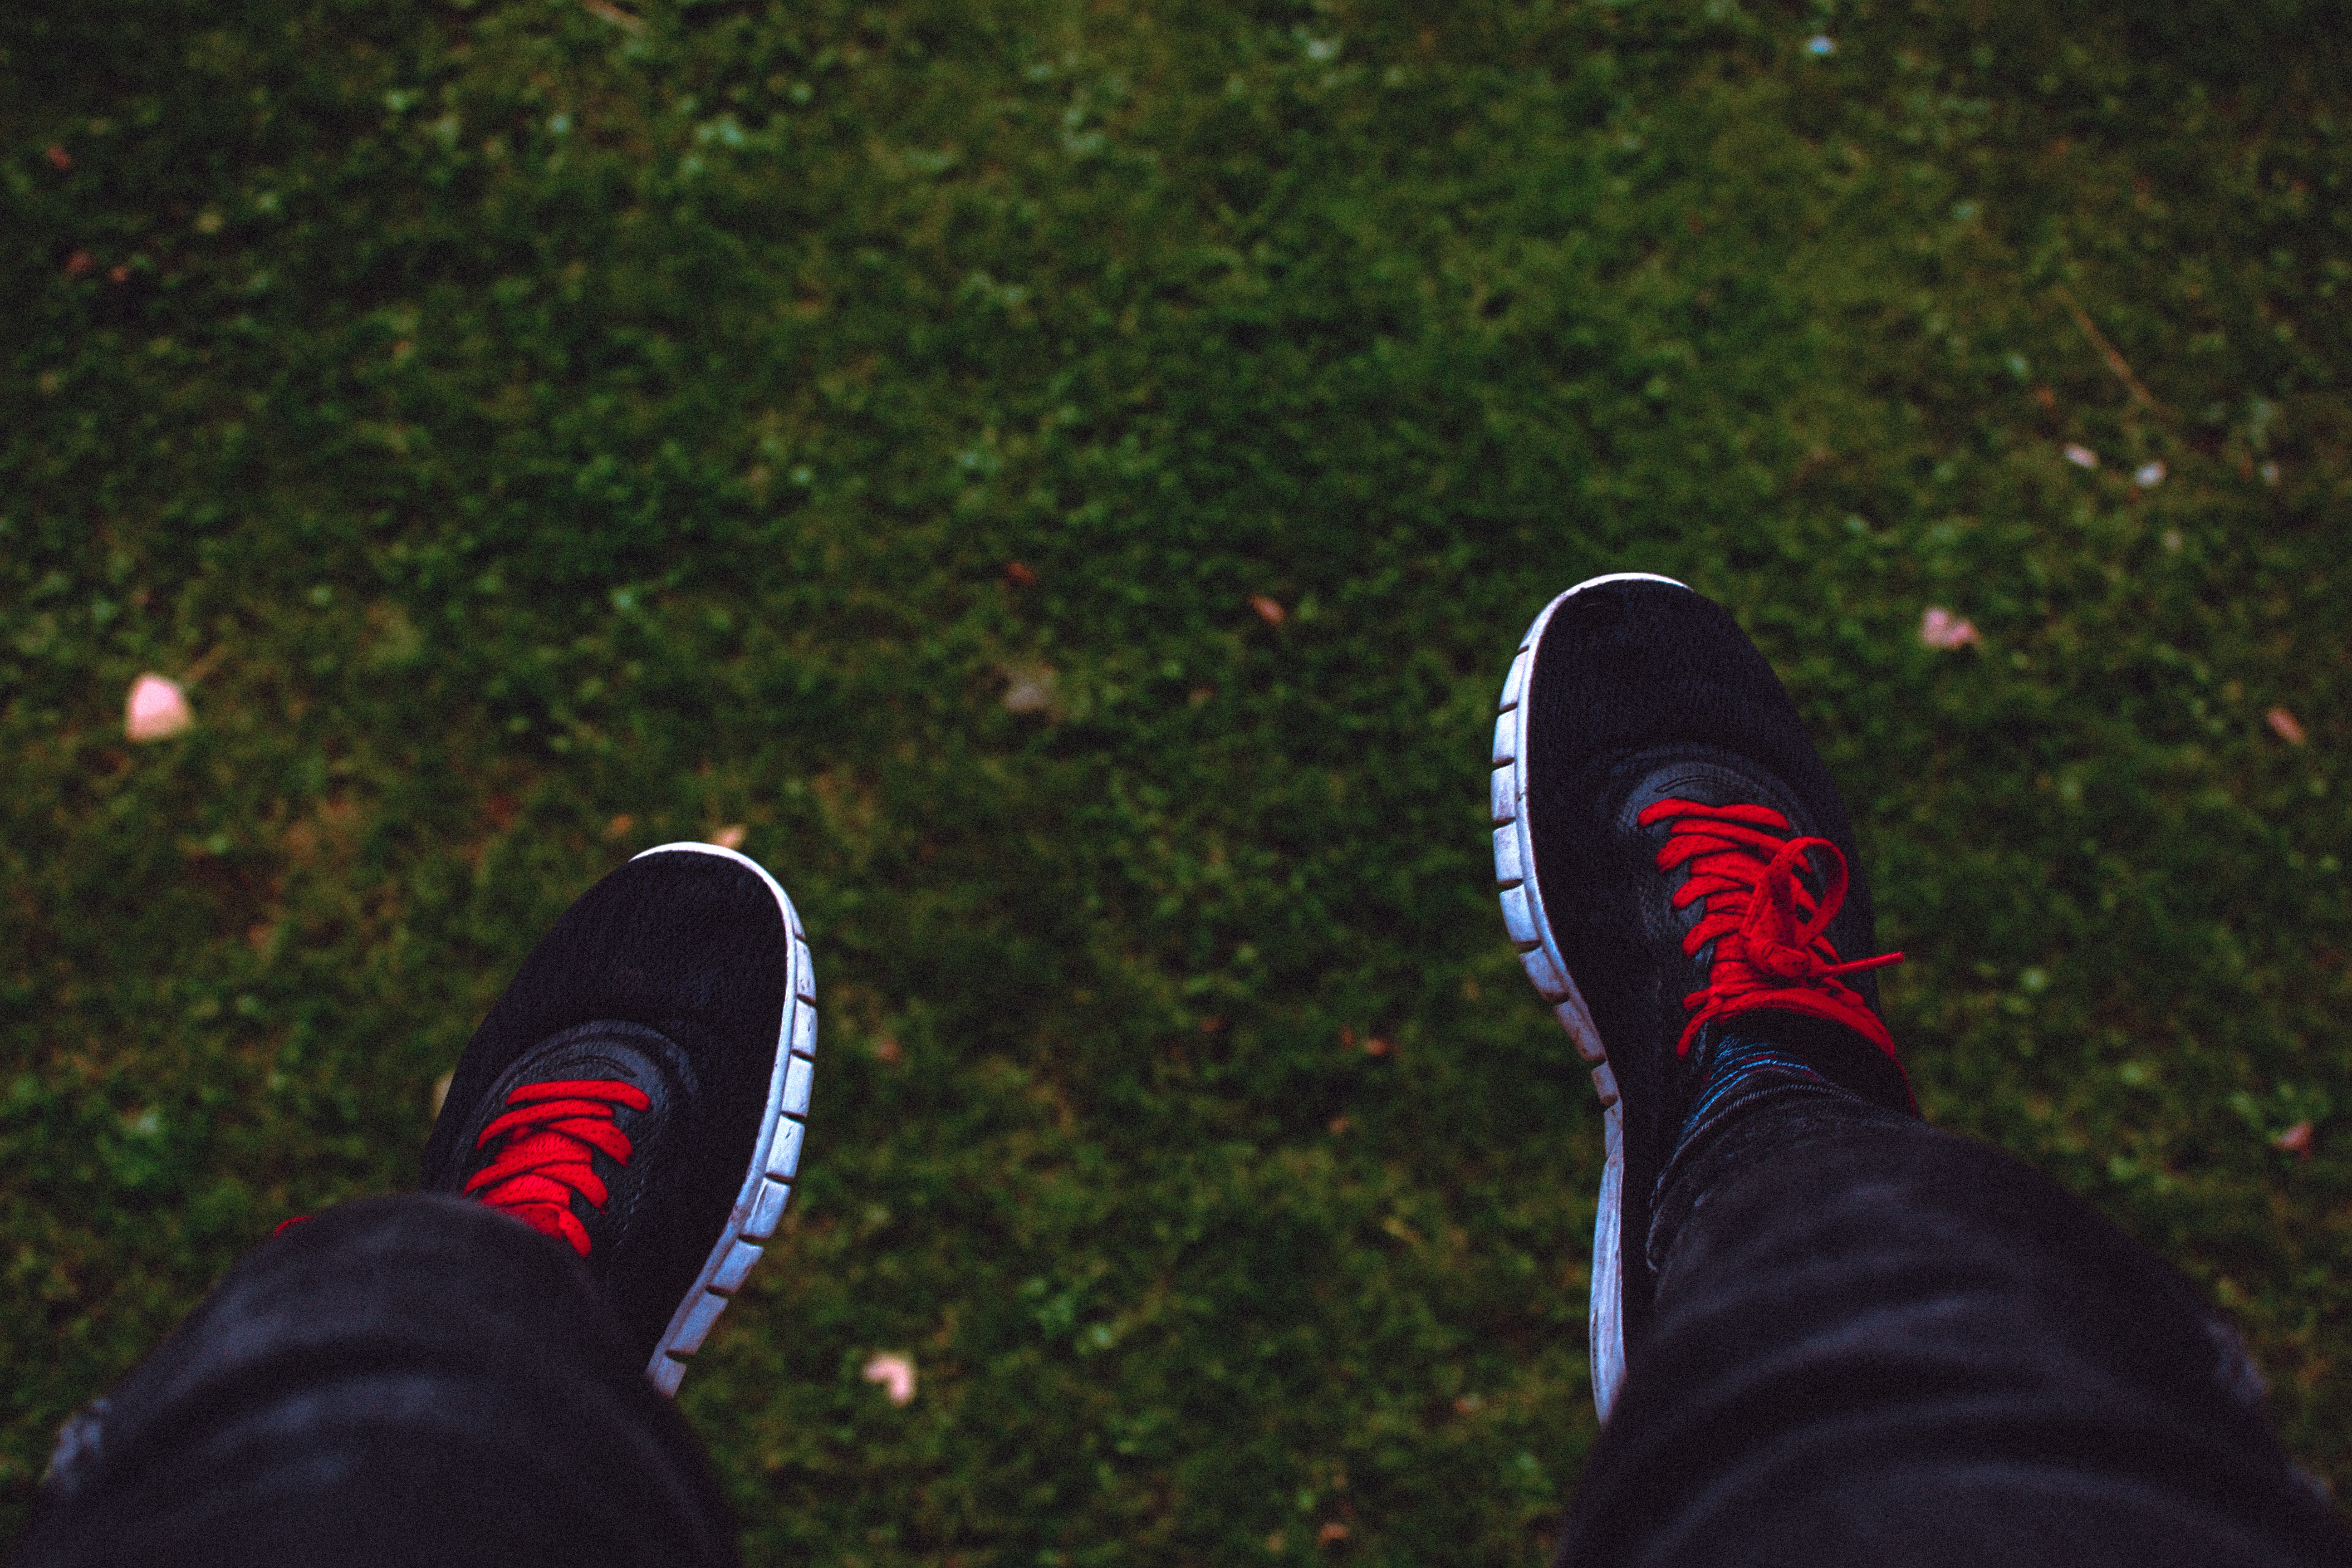
footwear, black, red, green, shoe, grass, leaf, lawn, leg, tree, foot, carmine, atmosphere, human leg, plant, shadow, soil, sneakers, athletic shoe, night, skate shoe, jeans, outdoor shoe